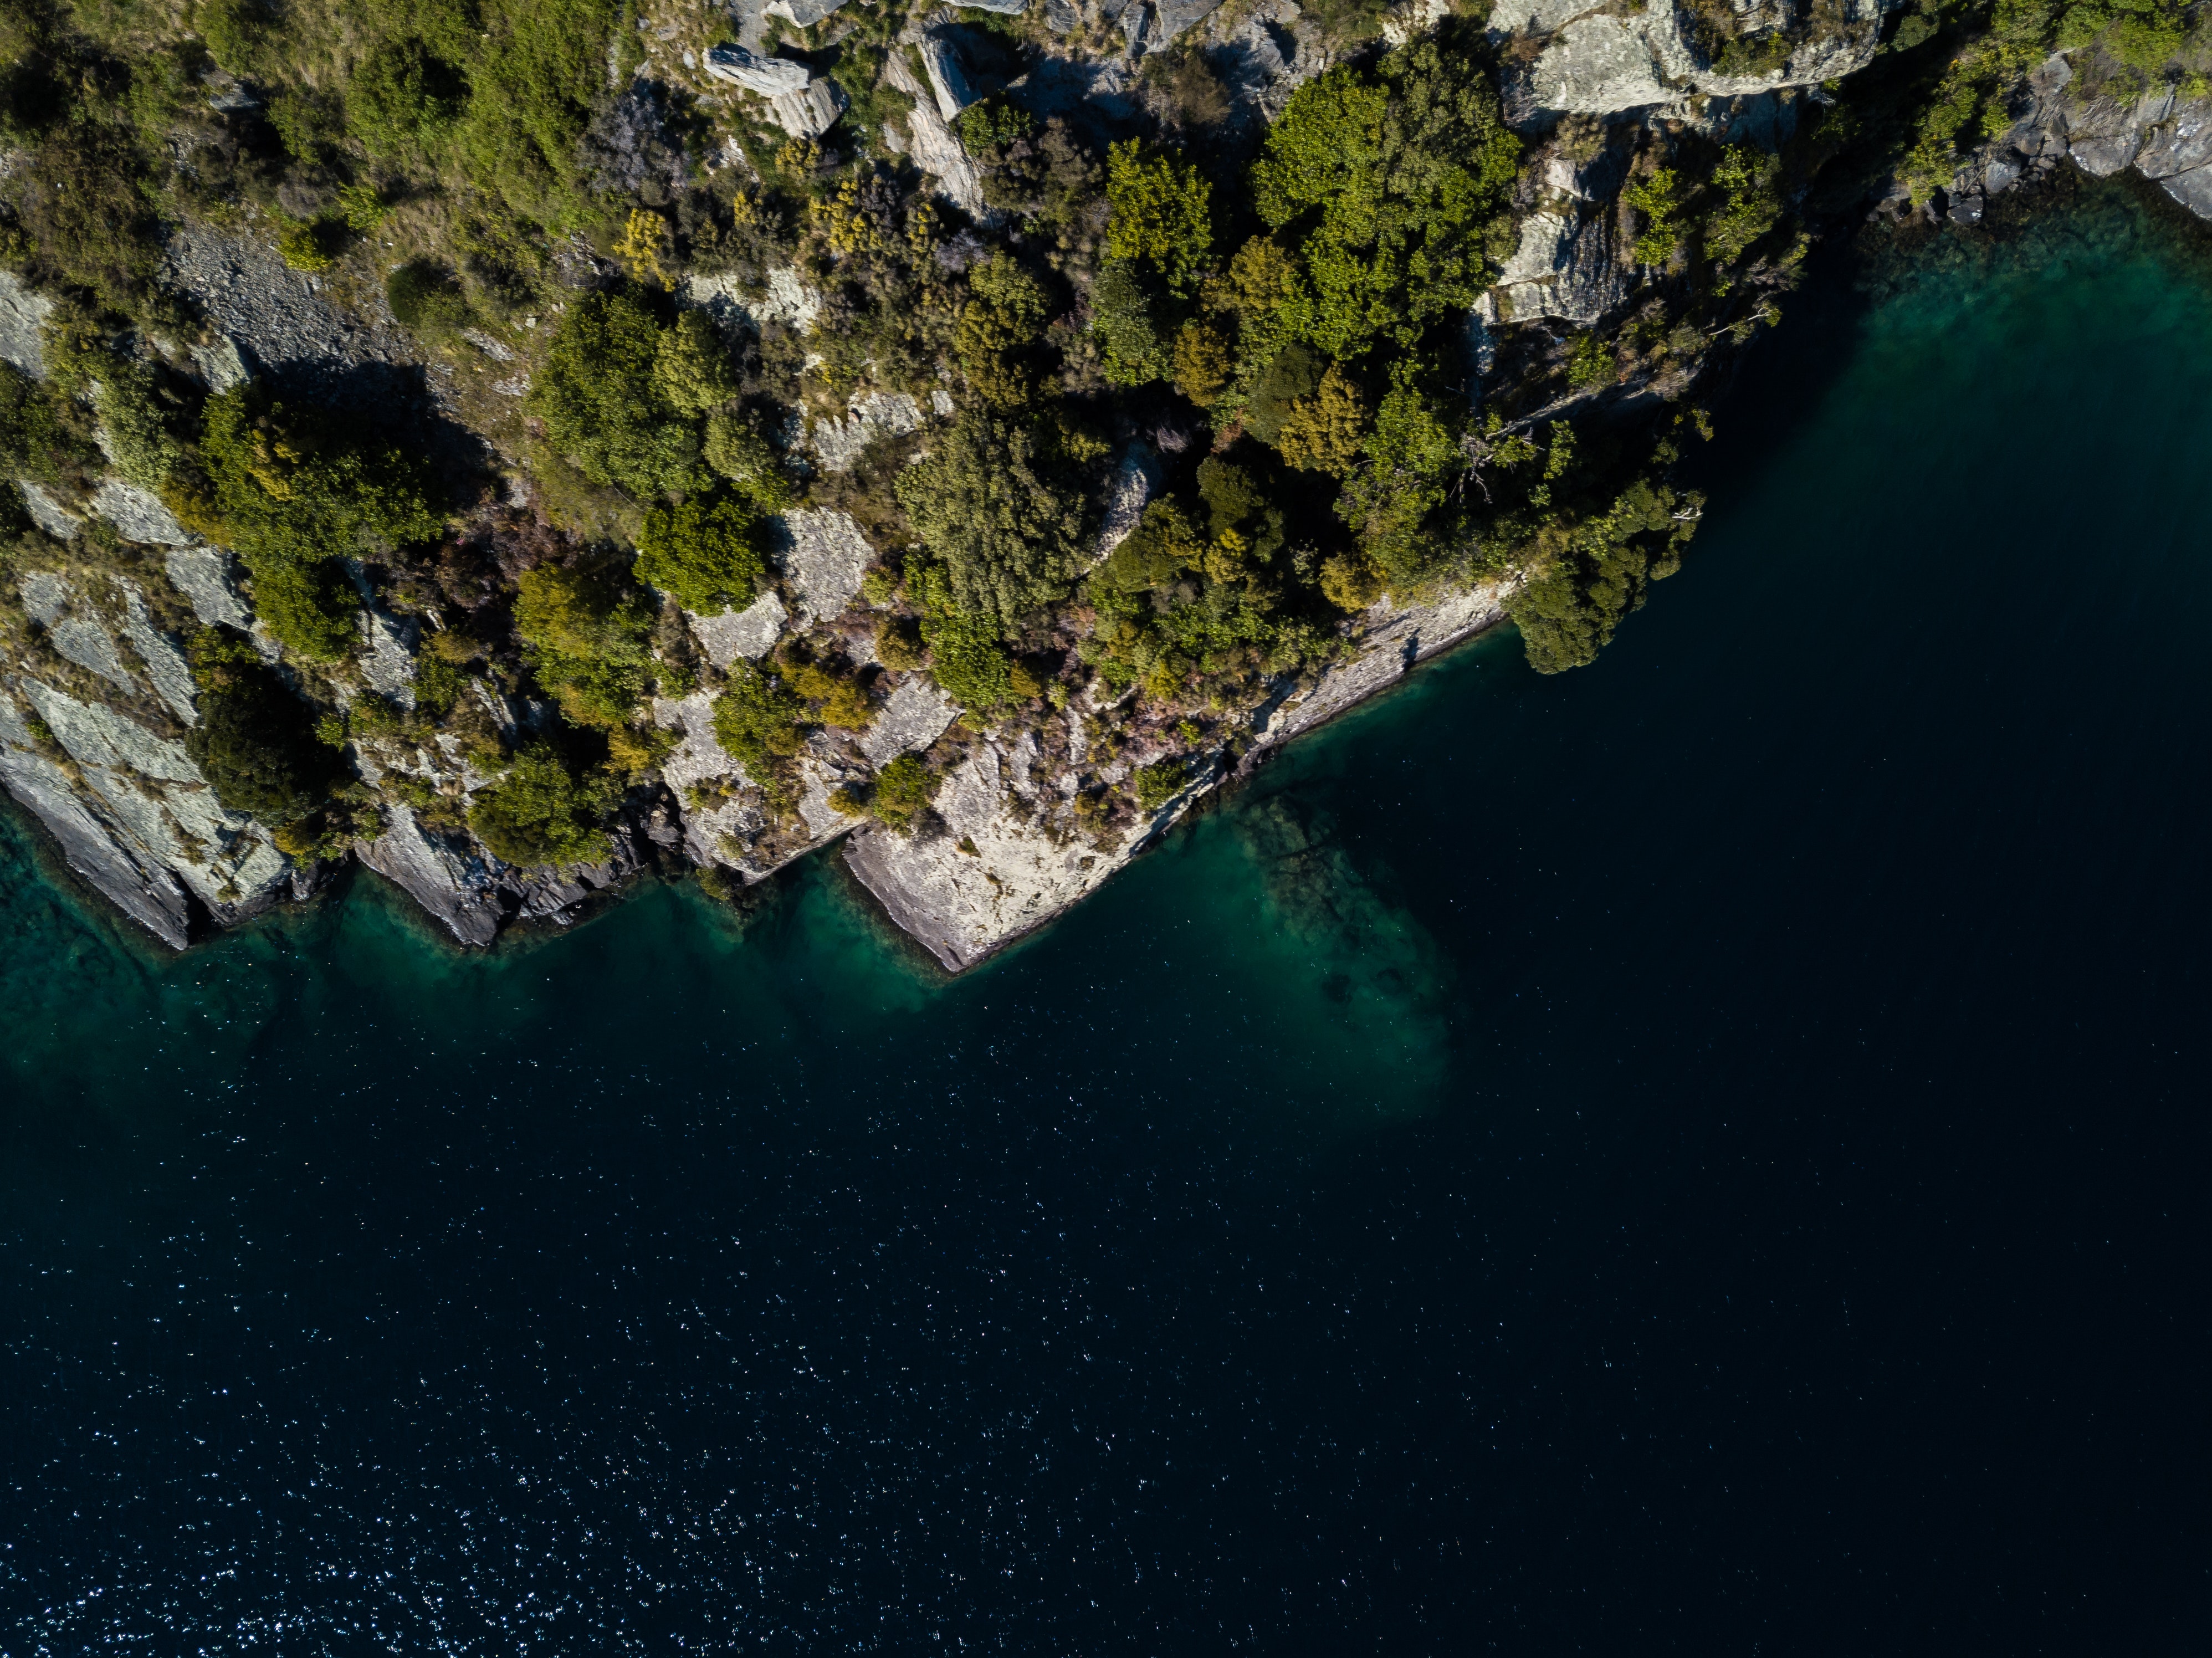
water, blue, green, rock, reflection, water resources, sky, sea, formation, sea cave, inlet, coast, watercourse, geology, ocean, cliff, coastal and oceanic landforms, photography, terrain, space, world, erosion, lake, river, bay